David Copperfield

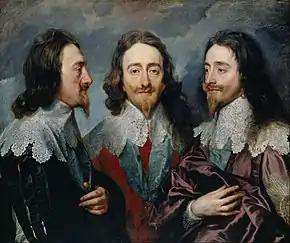
Charles I (1600–49), whose decapitation is the obsession of Mr Dick. "Charles I in Three Positions" by Anthony Van Dyck 1635–1636.

On 7 January 1849, Dickens visited Norwich and Yarmouth in Norfolk, with two close friends, John Leech (1817–1864) and Mark Lemon (1809–1870). Leech was an illustrator at "Punch", a satirical magazine, and the first illustrator for "A Christmas Carol" by Dickens in 1843. Lemon was a founding editor of "Punch", and soon a contributor to "Household Words", the weekly magazine Dickens was starting up; he co-authored "Mr Nightingale's Diary", a farce, with Dickens in 1851. The two towns, especially the second, became important in the novel, and Dickens informed Forster that Yarmouth seemed to him to be "the strangest place in the world" and that he would "certainly try my hand at it". During a walk in the vicinity of Yarmouth, Dickens noticed a sign indicating the small locality of Blundeston, which became in his novel the village of "Blunderstone" where David is born and spends his childhood.